The Neon Demon

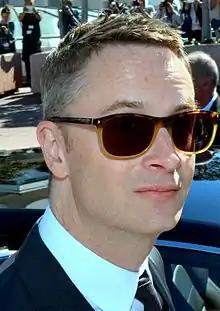
Director Nicolas Winding Refn promoting the film at the 2016 Cannes Film Festival.

On October 22, 2013, it was announced that Refn's new film after "Only God Forgives" would be a Miami- or Tokyo-set "all-female horror" with "lots of sex" called "I Walk with the Dead", with Carey Mulligan attached to star and Polly Stenham writing the script. On November 3, 2014, Refn's production company Space Rocket Nation alongside its co-financiers Gaumont Film Company and Wild Bunch announced that Refn's next film would be titled "The Neon Demon", to be filmed in Los Angeles in early 2015. Refn commented on the conception of the project: "I woke up one morning a couple of years ago and was like, 'Well, I was never born beautiful, but my wife is,' and I wondered what it had been like going through life with that reality," he says. "I came up with the idea to do a horror film about beauty, not to criticize it or to attack it, but because beauty is a very complex subject. Everyone has an opinion about it."